UCLA Bruin Marching Band

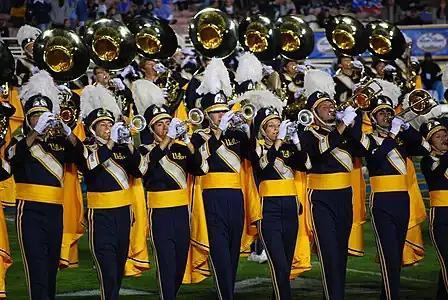
The Solid Gold Sound

The UCLA Marching Band marches in a style with low mark times and glide steps. Field formations include fast moving precision drill progressions, letter blocks, pictures, concert arcs, and the famous Cursive UCLA formation. The band performs many different styles of shows, depending upon the occasion.